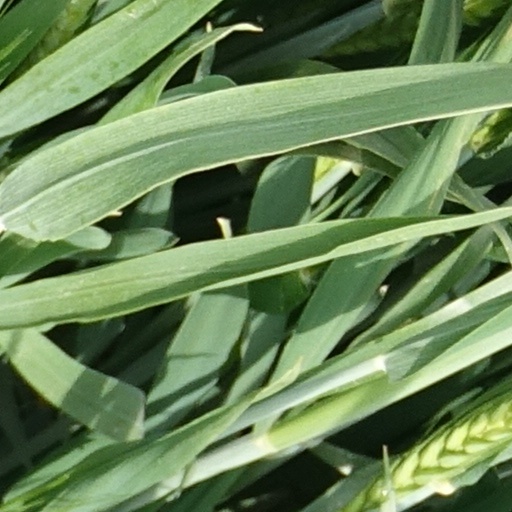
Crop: wheat